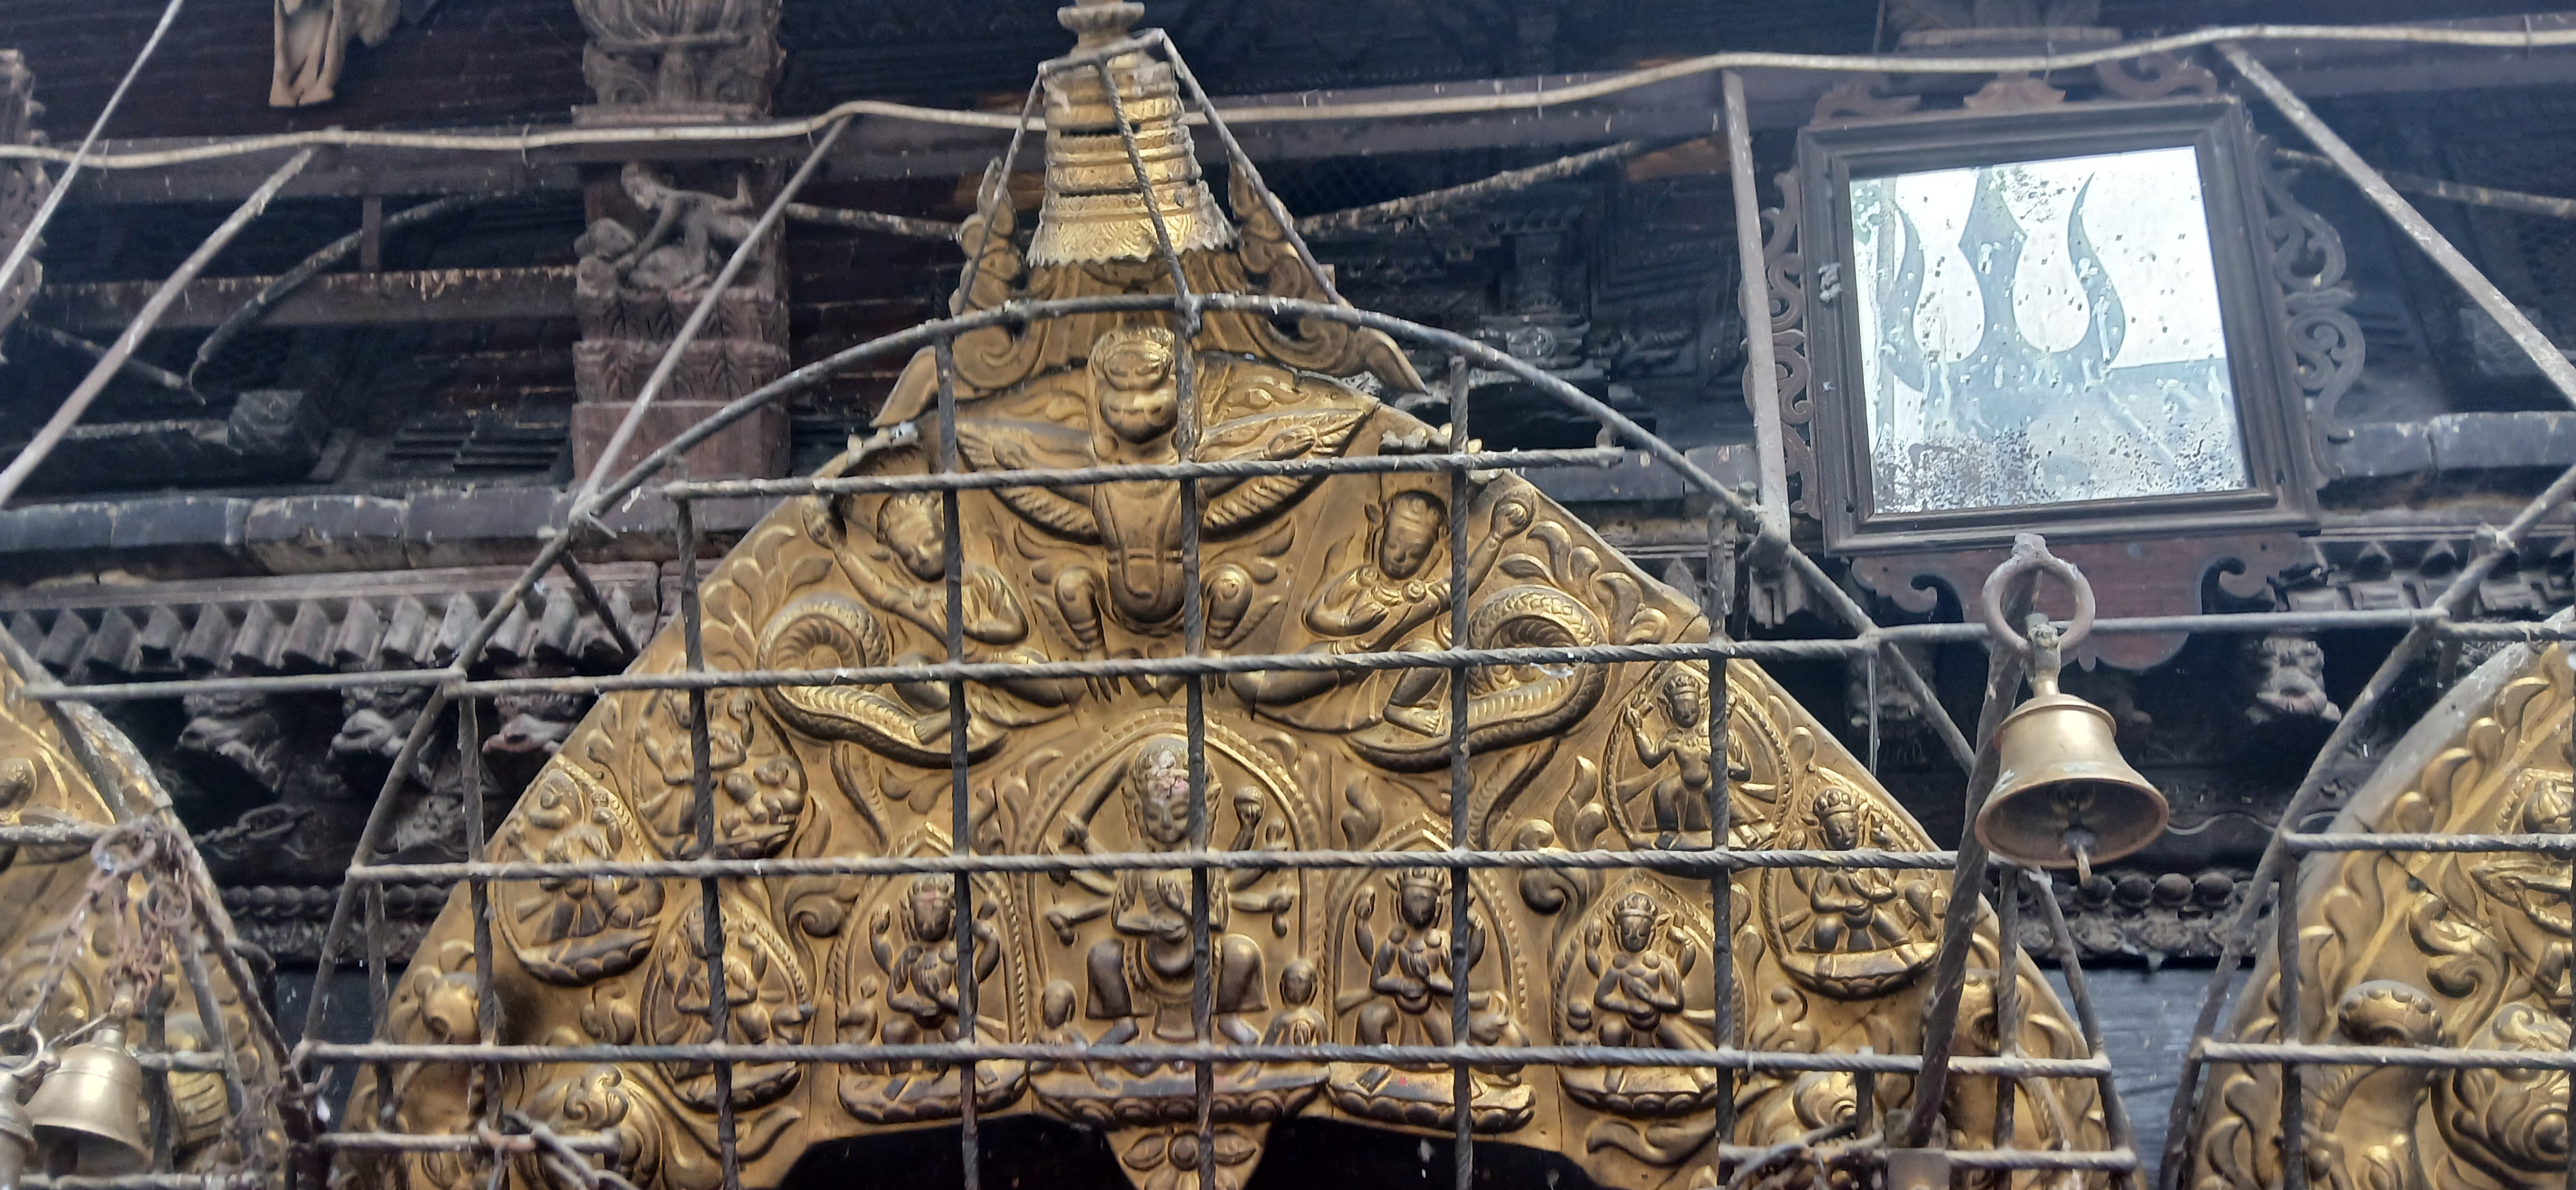
Heritage site: Chamundra_Mai